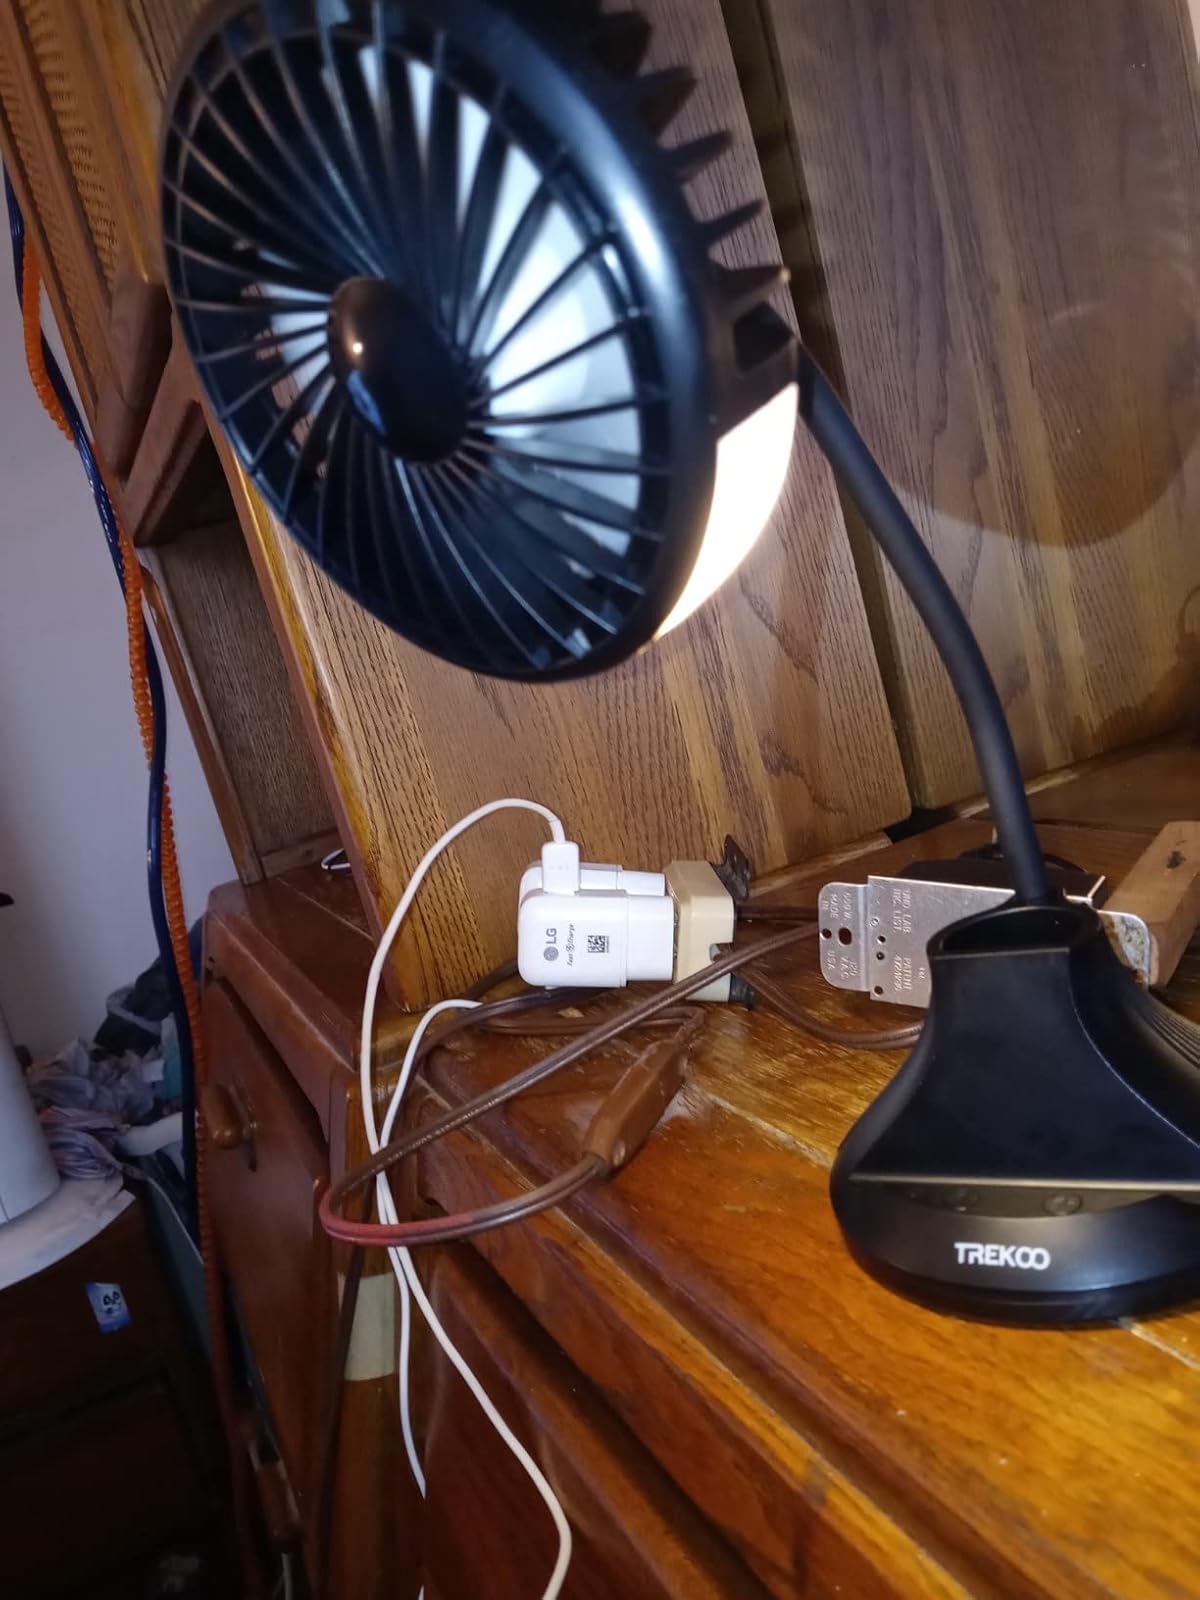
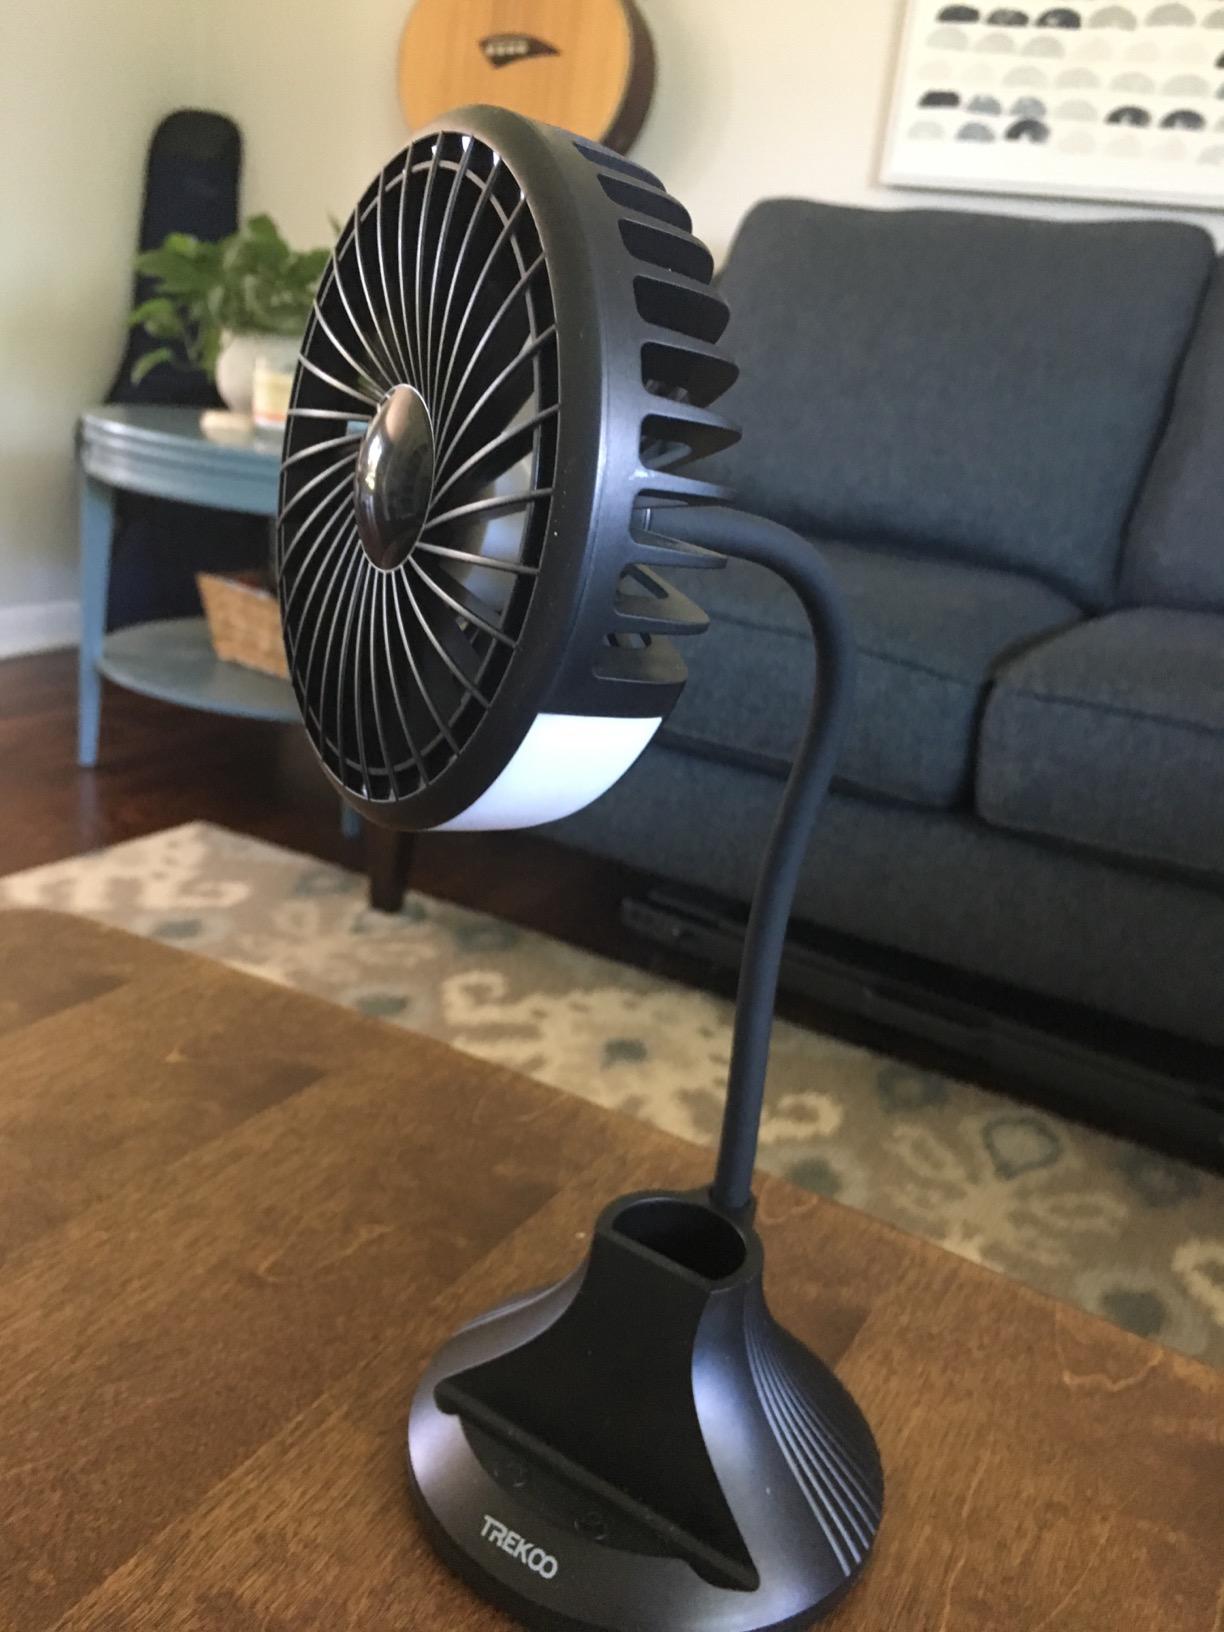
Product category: fan
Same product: yes